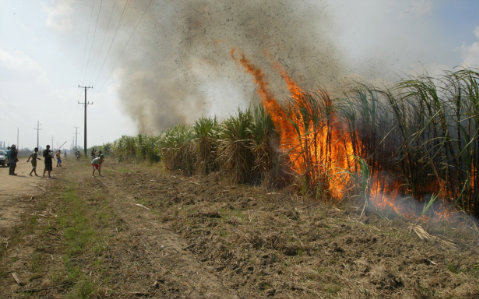
Fire: yes
Smoke: yes